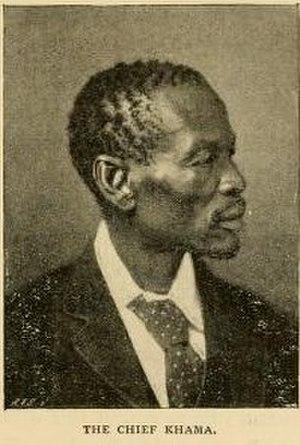
Khama III, né en 1837 à Mashu et décédé le 21 février 1923 à Serowe, connu sous le nom de Khama le bon, était un Ksogi du peuple Bamangwato au Bechuanaland qui a fait de son pays un protectorat du Royaume-Uni pour protéger son peuple des Boers et des Ndébélés.